Prelude and Fugue in C-sharp minor, BWV 849

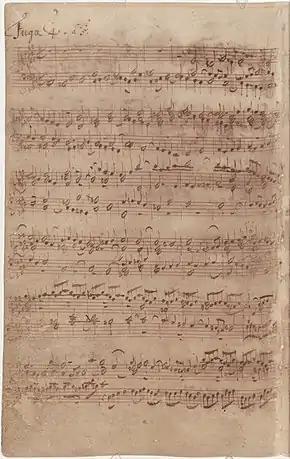
Fugue in C minor of the "Well-Tempered Clavier" Book I in Bach's handwriting.

The Prelude and Fugue in C minor, BWV 849, is a pair of keyboard compositions by Johann Sebastian Bach. It is the fourth prelude and fugue in the first book of "The Well-Tempered Clavier", a series of 48 preludes and fugues by the composer.